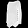
Label: Pullover